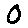
Label: 0